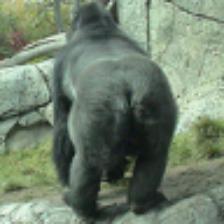
Label: NonHuman